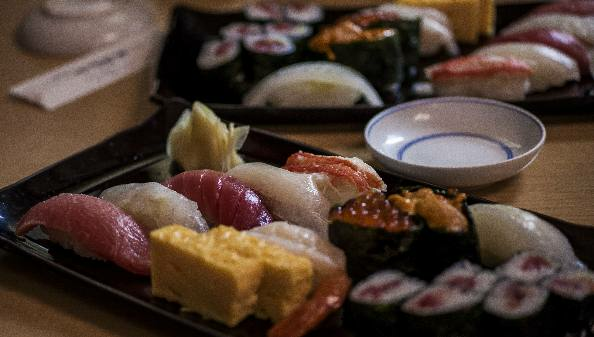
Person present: No